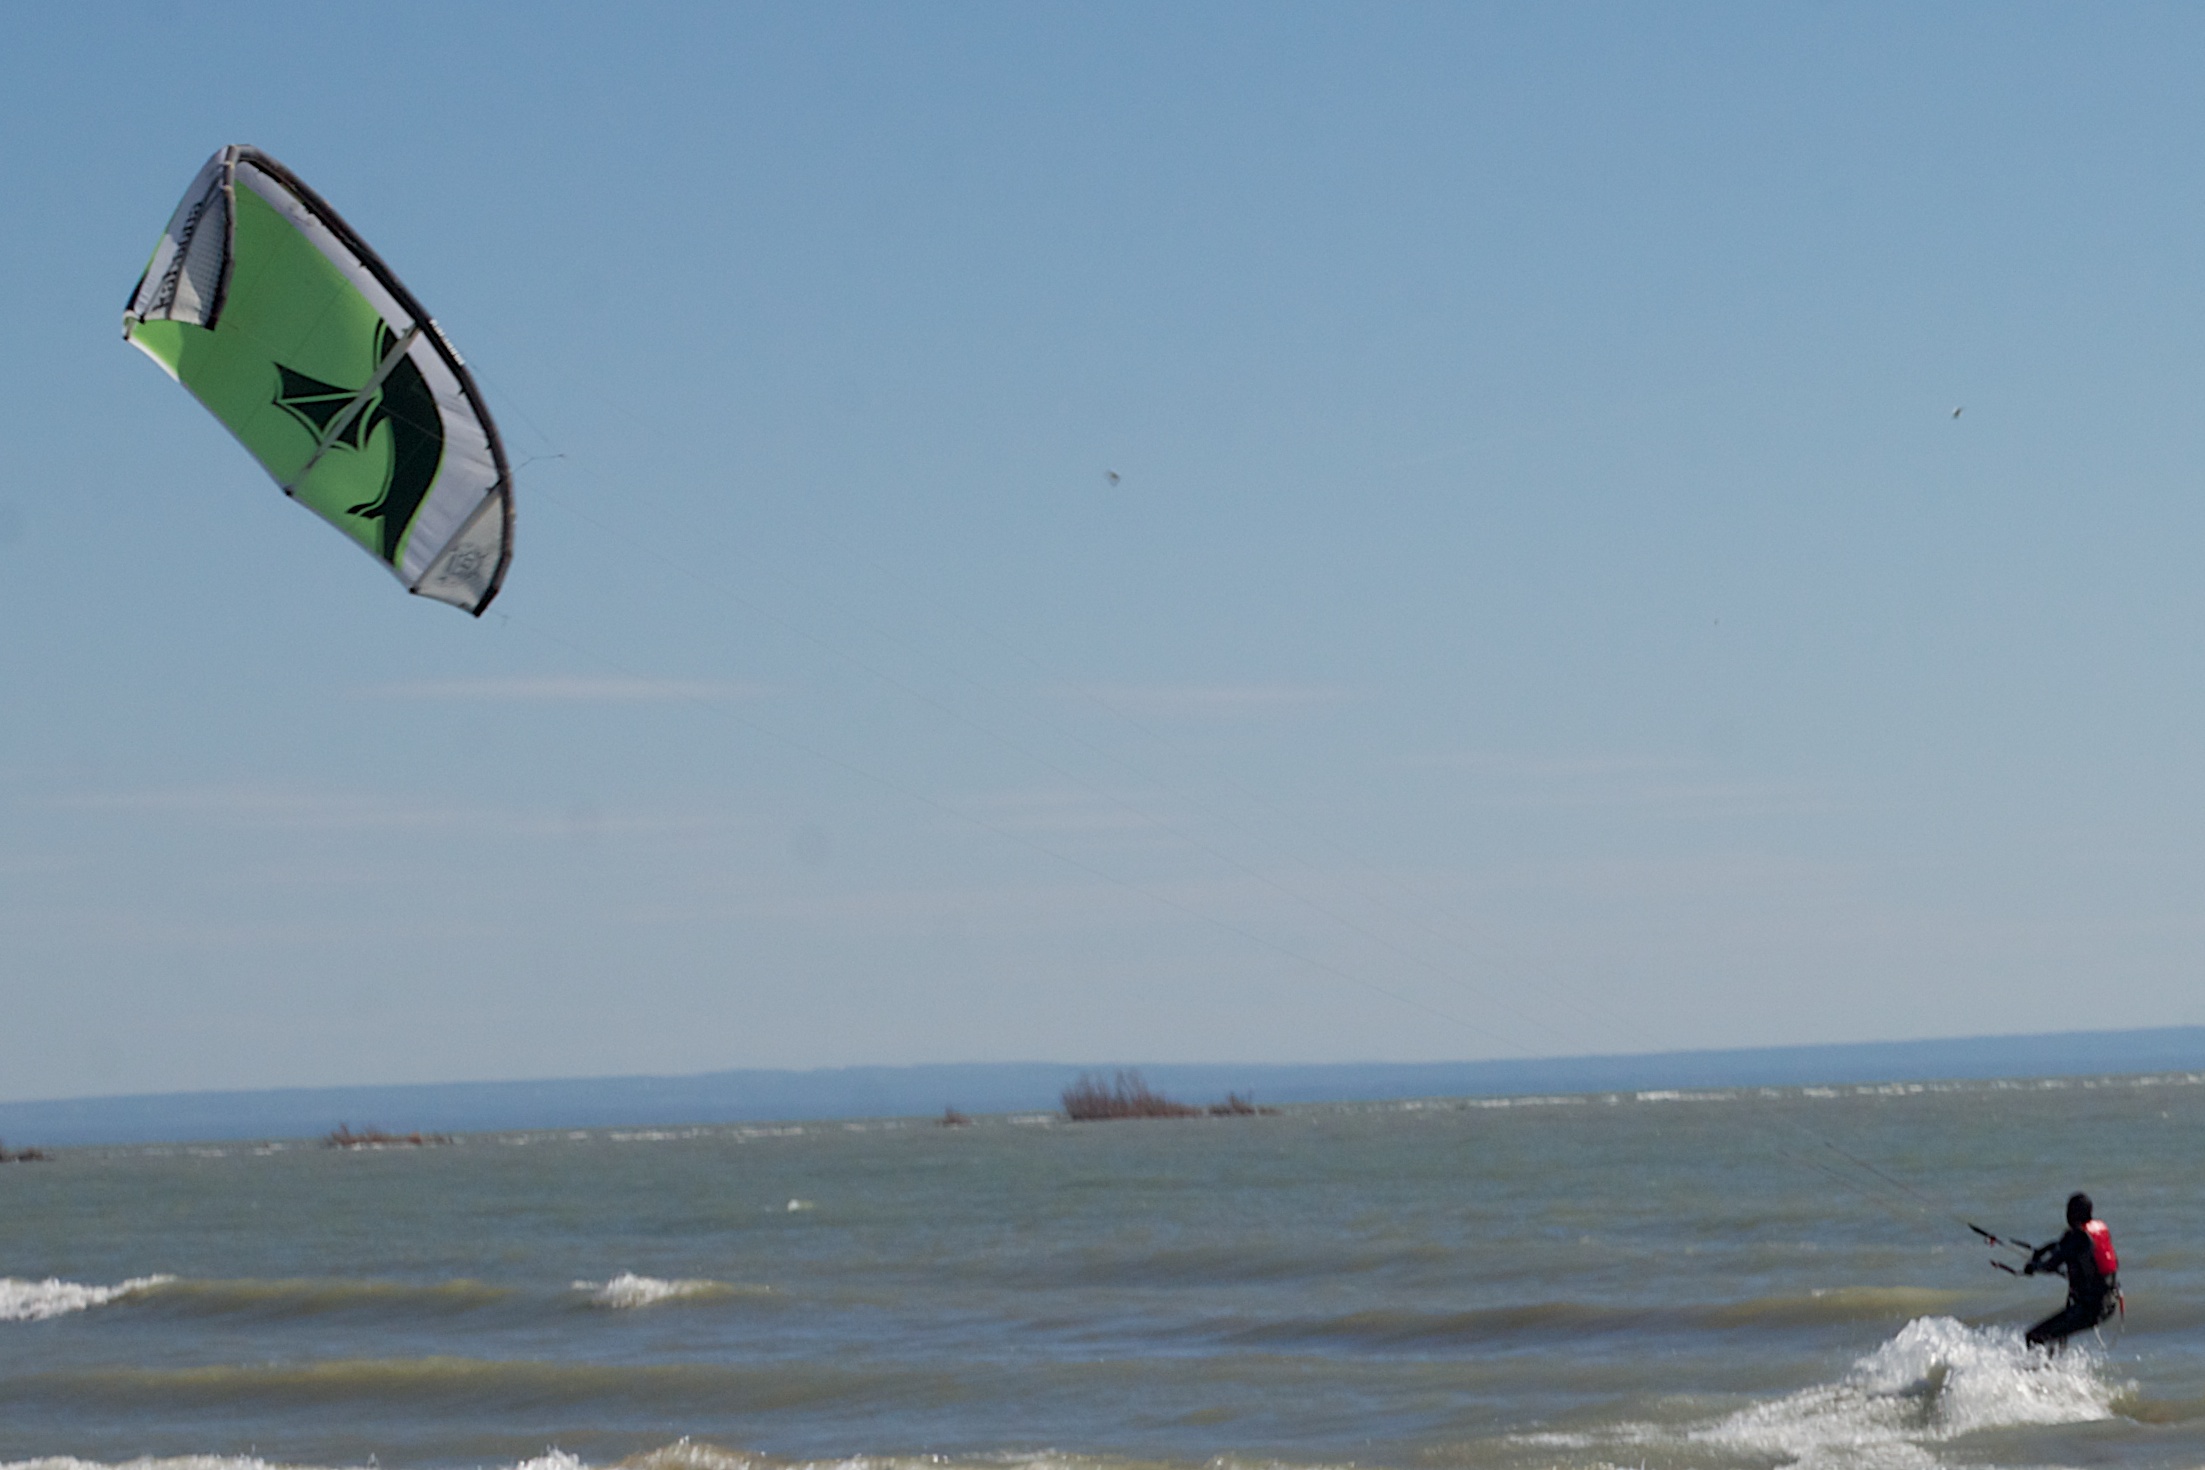
wind, sailing, extreme sport, toy, sports, windsurfing, kitesurfing, water sport, windsports, wind wave, boardsport, kite sports, surface water sports, individual sports, sport kite